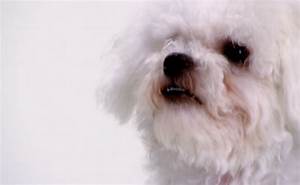
Label: dog